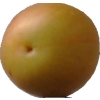
Label: cherry_wax